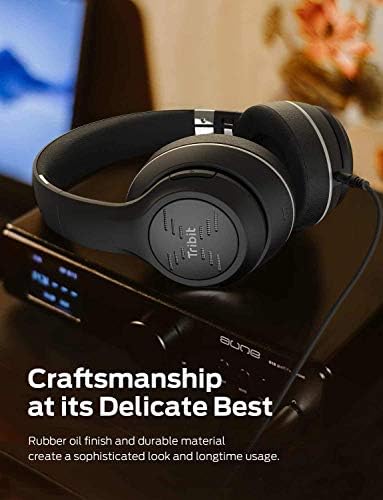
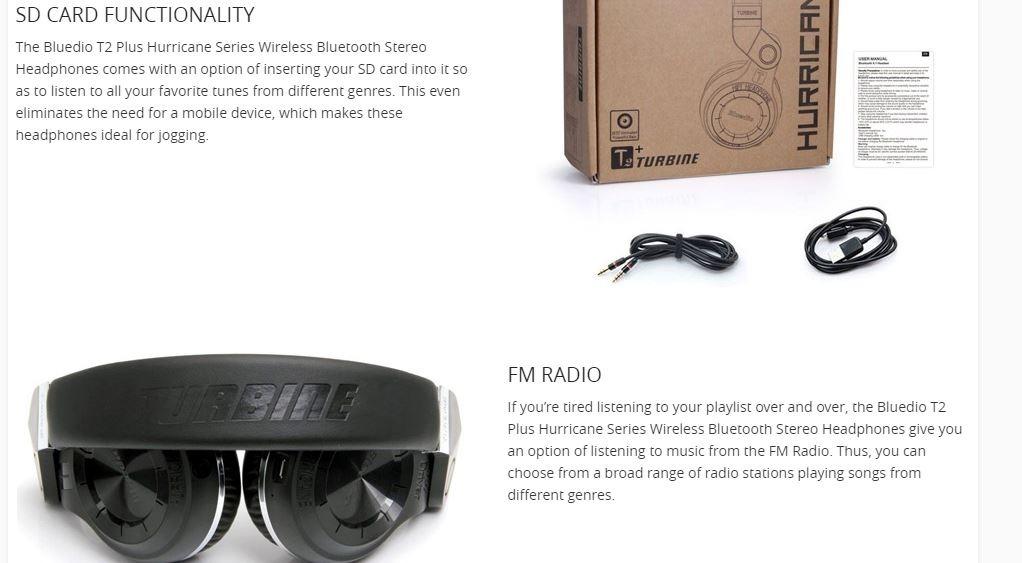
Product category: headphones
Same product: no